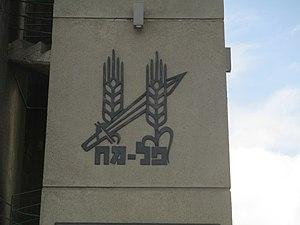
Le Palmah, Palmach ou encore Palmak, est le nom d'une des forces paramilitaires juives sionistes de Palestine mandataire. Elle mena ses activités sur une période s'étendant de la Seconde Guerre mondiale jusqu'à l'indépendance de l'État d'Israël.